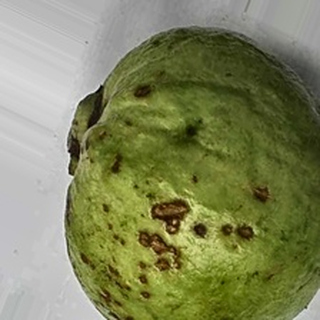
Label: guava_anthracnose